Jacob Reiners

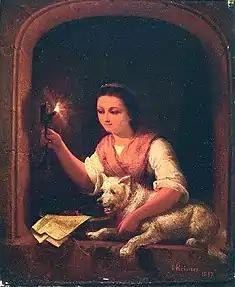
Young Woman with an Oil Lamp, 1857

Many of Reiners' works have not survived, but some can be found in relevant auction catalogues. The focus of his artistic work was portrait painting, especially in the area of the Rhenish and Westphalian nobility. In addition, he was engaged in Christian works. For example, he was largely responsible for the restoration of the altarpiece in the in Eupen, the copy of the painting Assumption of Mary by Peter Paul Rubens made by an unknown artist. He also worked on moral painting, for example on the portrait "Die Kartenlegerin", which is considered lost. He also painted interiors and atmospheric landscapes.